DC vs. Marvel

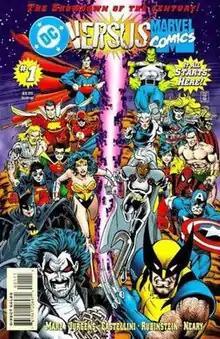
Cover of "DC versus Marvel Comics" #1, art by Dan Jurgens

DC vs. Marvel (issues #2–3 titled Marvel vs. DC) is a comic book miniseries intercompany crossover published by DC Comics and Marvel Comics from February to May 1996. Each company would publish two issues of the miniseries, thus the title difference between issues #1 and 4 as "DC vs. Marvel Comics" from DC and issues #2–3 from Marvel as "Marvel Comics vs. DC". The miniseries was written by Ron Marz and Peter David, with art by Dan Jurgens and Claudio Castellini.